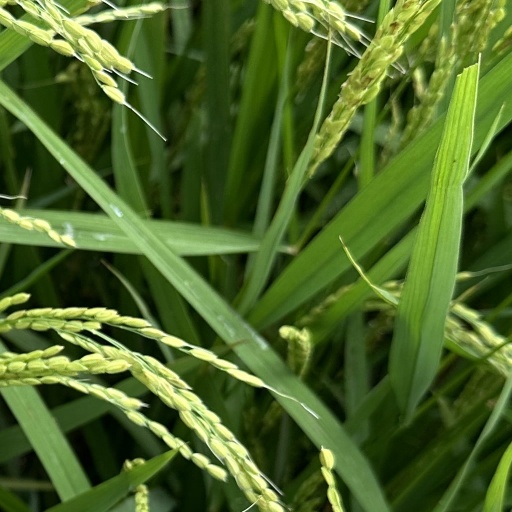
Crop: rice